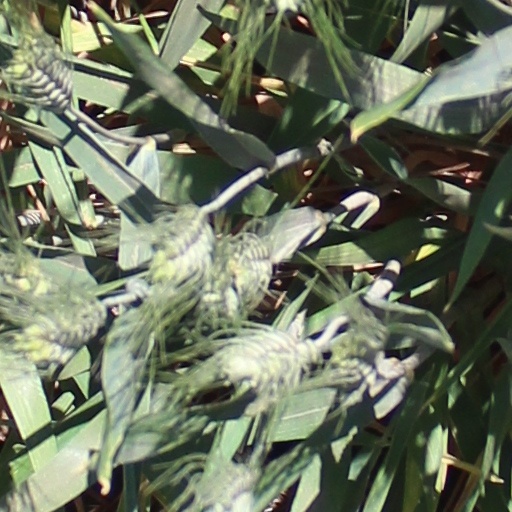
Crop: wheat